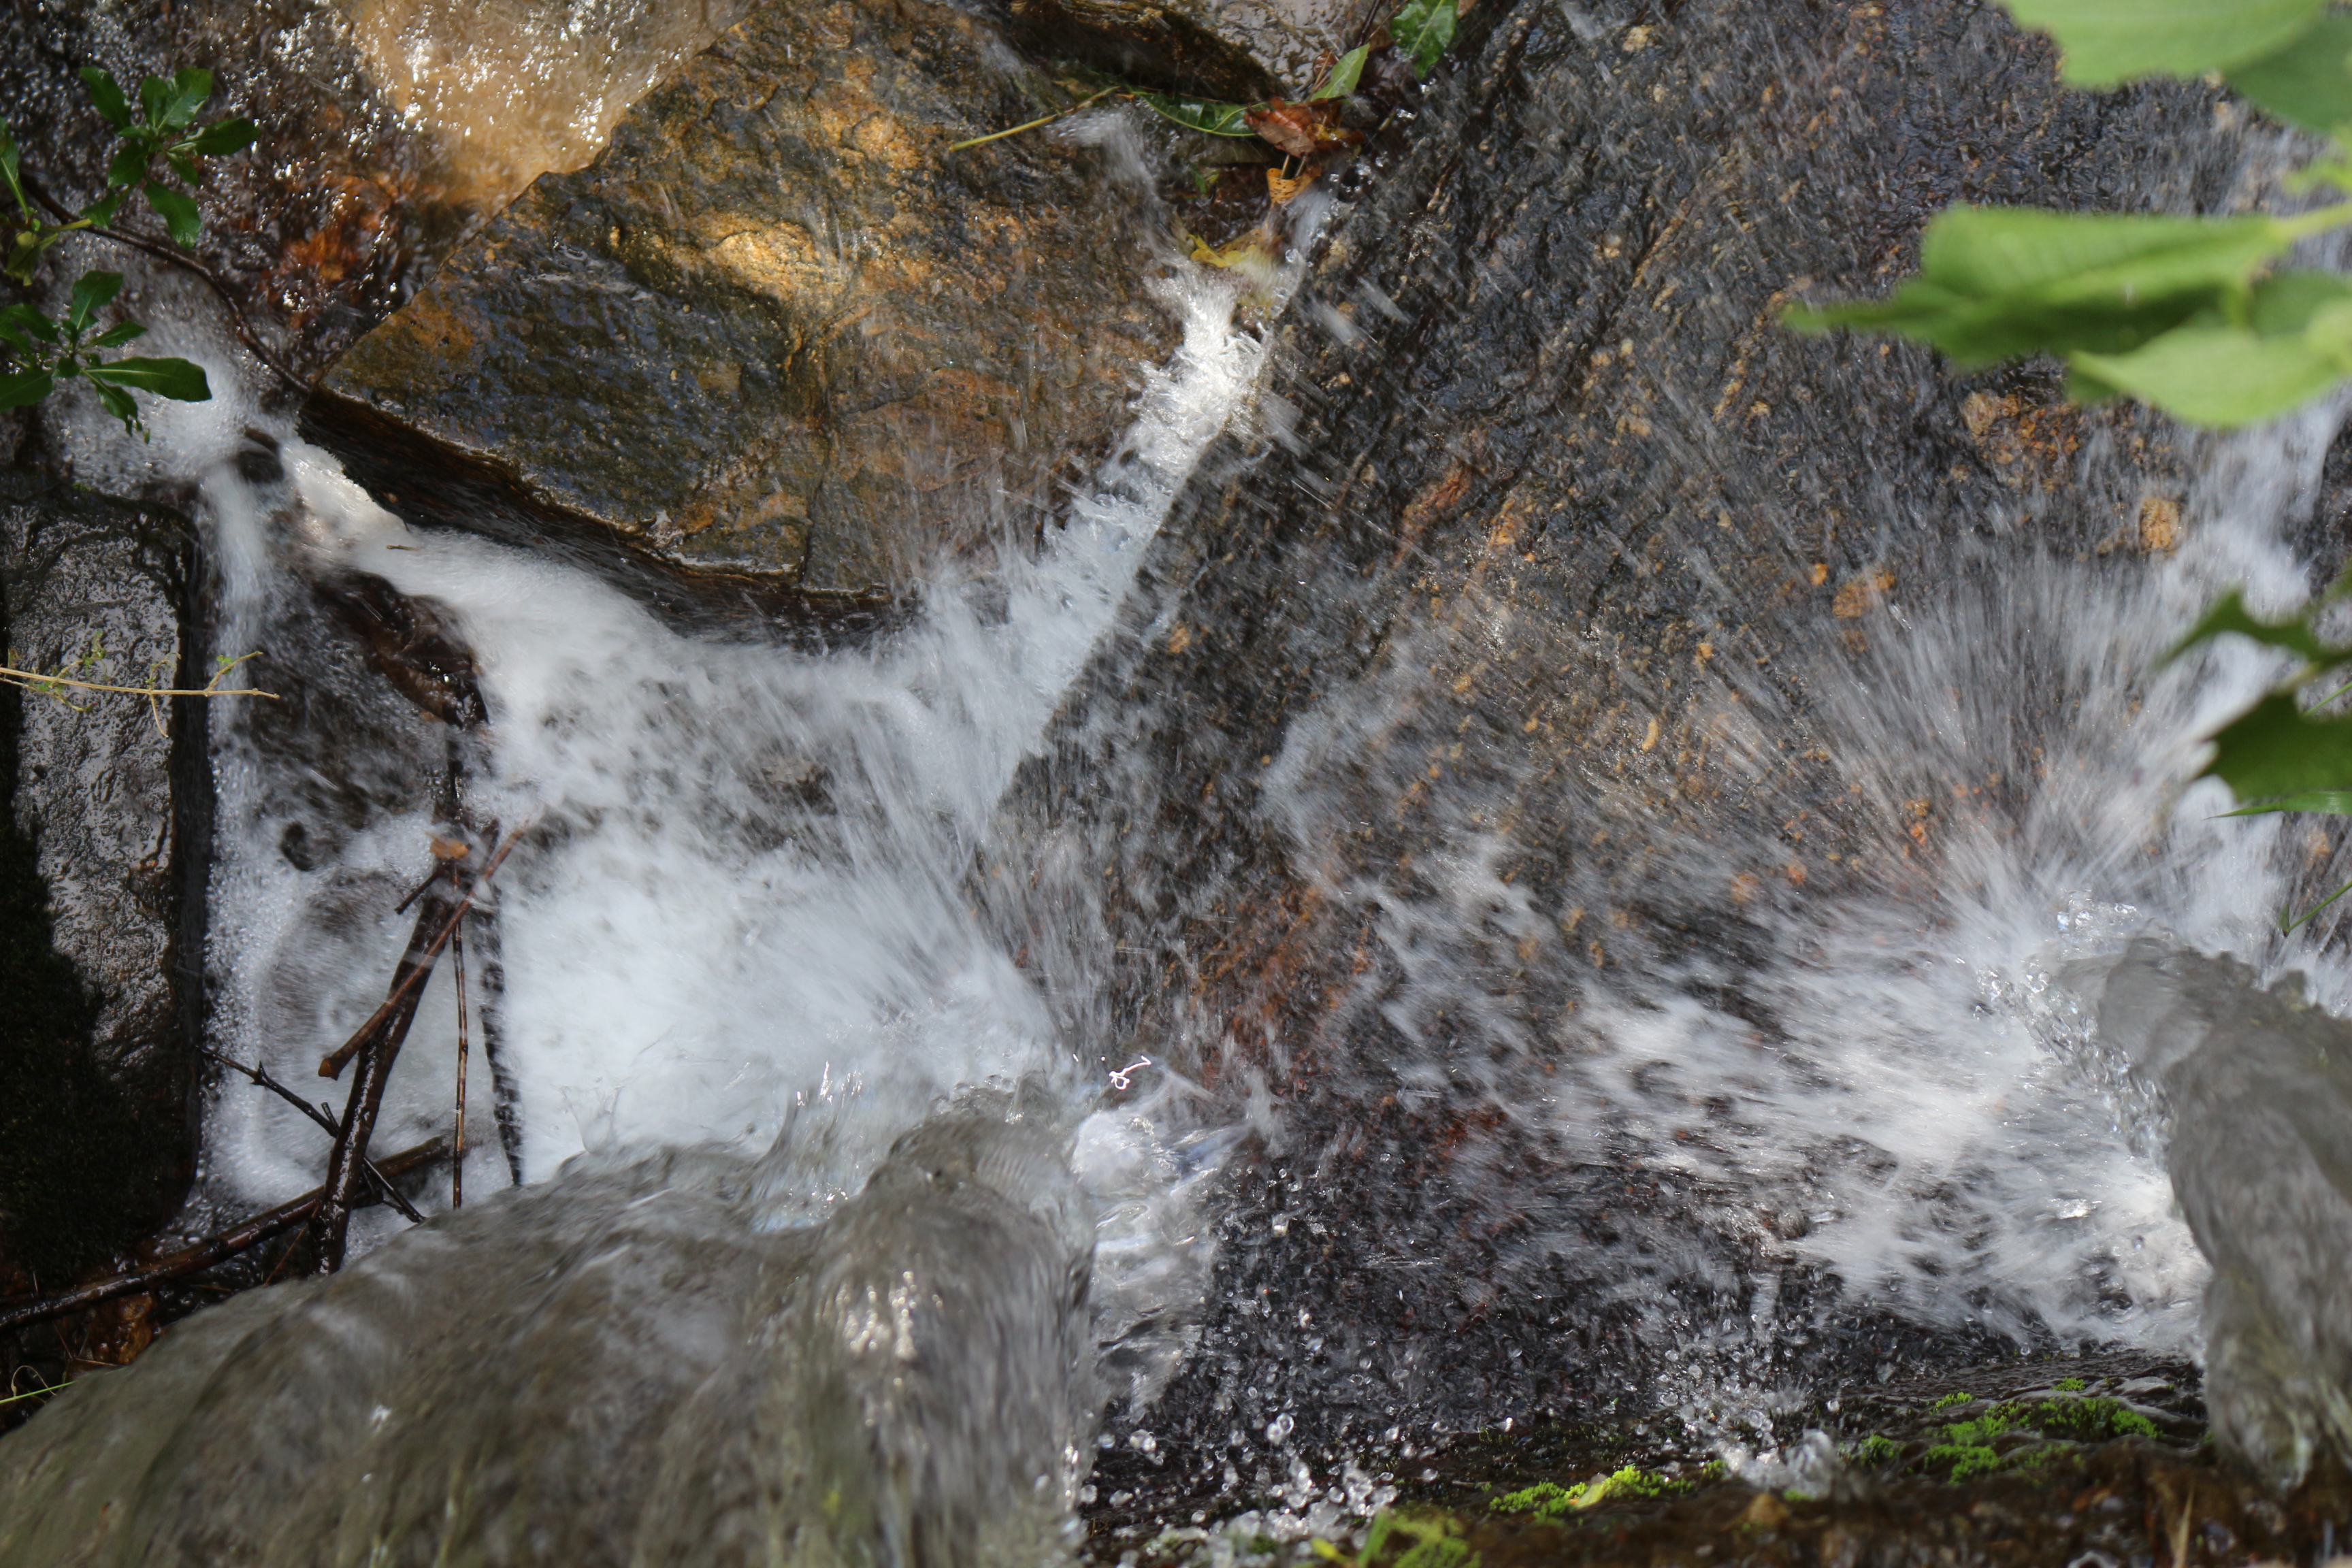
nature, water, waterfall, body of water, nature reserve, stream, watercourse, water resources, water feature, rock, tree, landscape, arroyo, creek